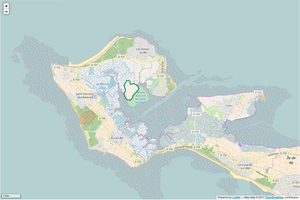
Périmètre de la RNN de Lilleau des Niges.
La réserve naturelle nationale de Lilleau des Niges est une réserve naturelle nationale située en Nouvelle-Aquitaine. Classée en 1980, elle occupe une surface de 121 hectares dans le nord de l’île de Ré et protège un ensemble de marais salants et vasières favorables à l'avifaune. Elle est gérée par la Ligue pour la protection des oiseaux.